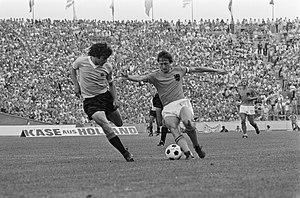
Johan Neeskens, né le 15 septembre 1951 à Heemstede, est un footballeur international néerlandais, évoluant au poste de milieu de terrain, reconverti entraîneur.